Bullring of Toledo

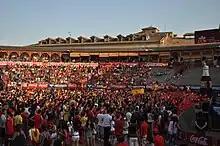
View of the bullfighting arena

The bullring is a building located in Toledo, Castile-La Mancha, Spain.